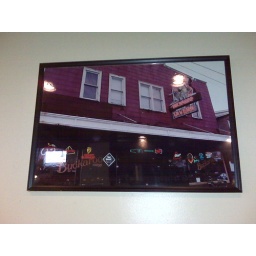
This picture is hanging on the wall above my table in a bar in spokane